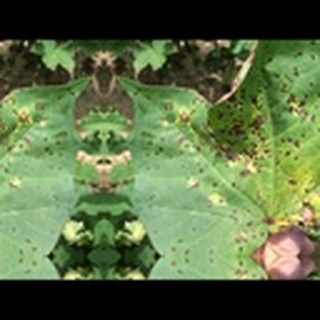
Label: cotton_target_spot